David M. Woodson

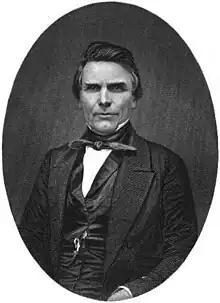
David M. Woodson

Born in Jessamine County, Kentucky, Woodson received his bachelor's degree from Transylvania University. He served in the Kentucky House of Representatives in 1832 as a Whig. In 1834, Woodson moved to Greene County, Illinois and served as state's attorney for Greene County. From 1840 to 1842 and from 1869 to 1870, Woodson served in the Illinois House of Representatives as a Whig and later as a Democrat. He served in the 1847 Illinois Constitutional Convention. Then, in 1848, Woodson served on the Illinois Supreme Court for one month. From 1848 to 1867, Woodson served as an Illinois Circuit Court judge. He then practiced law in Carrollton, Illinois, Woodson died in Carrollton, Illinois.